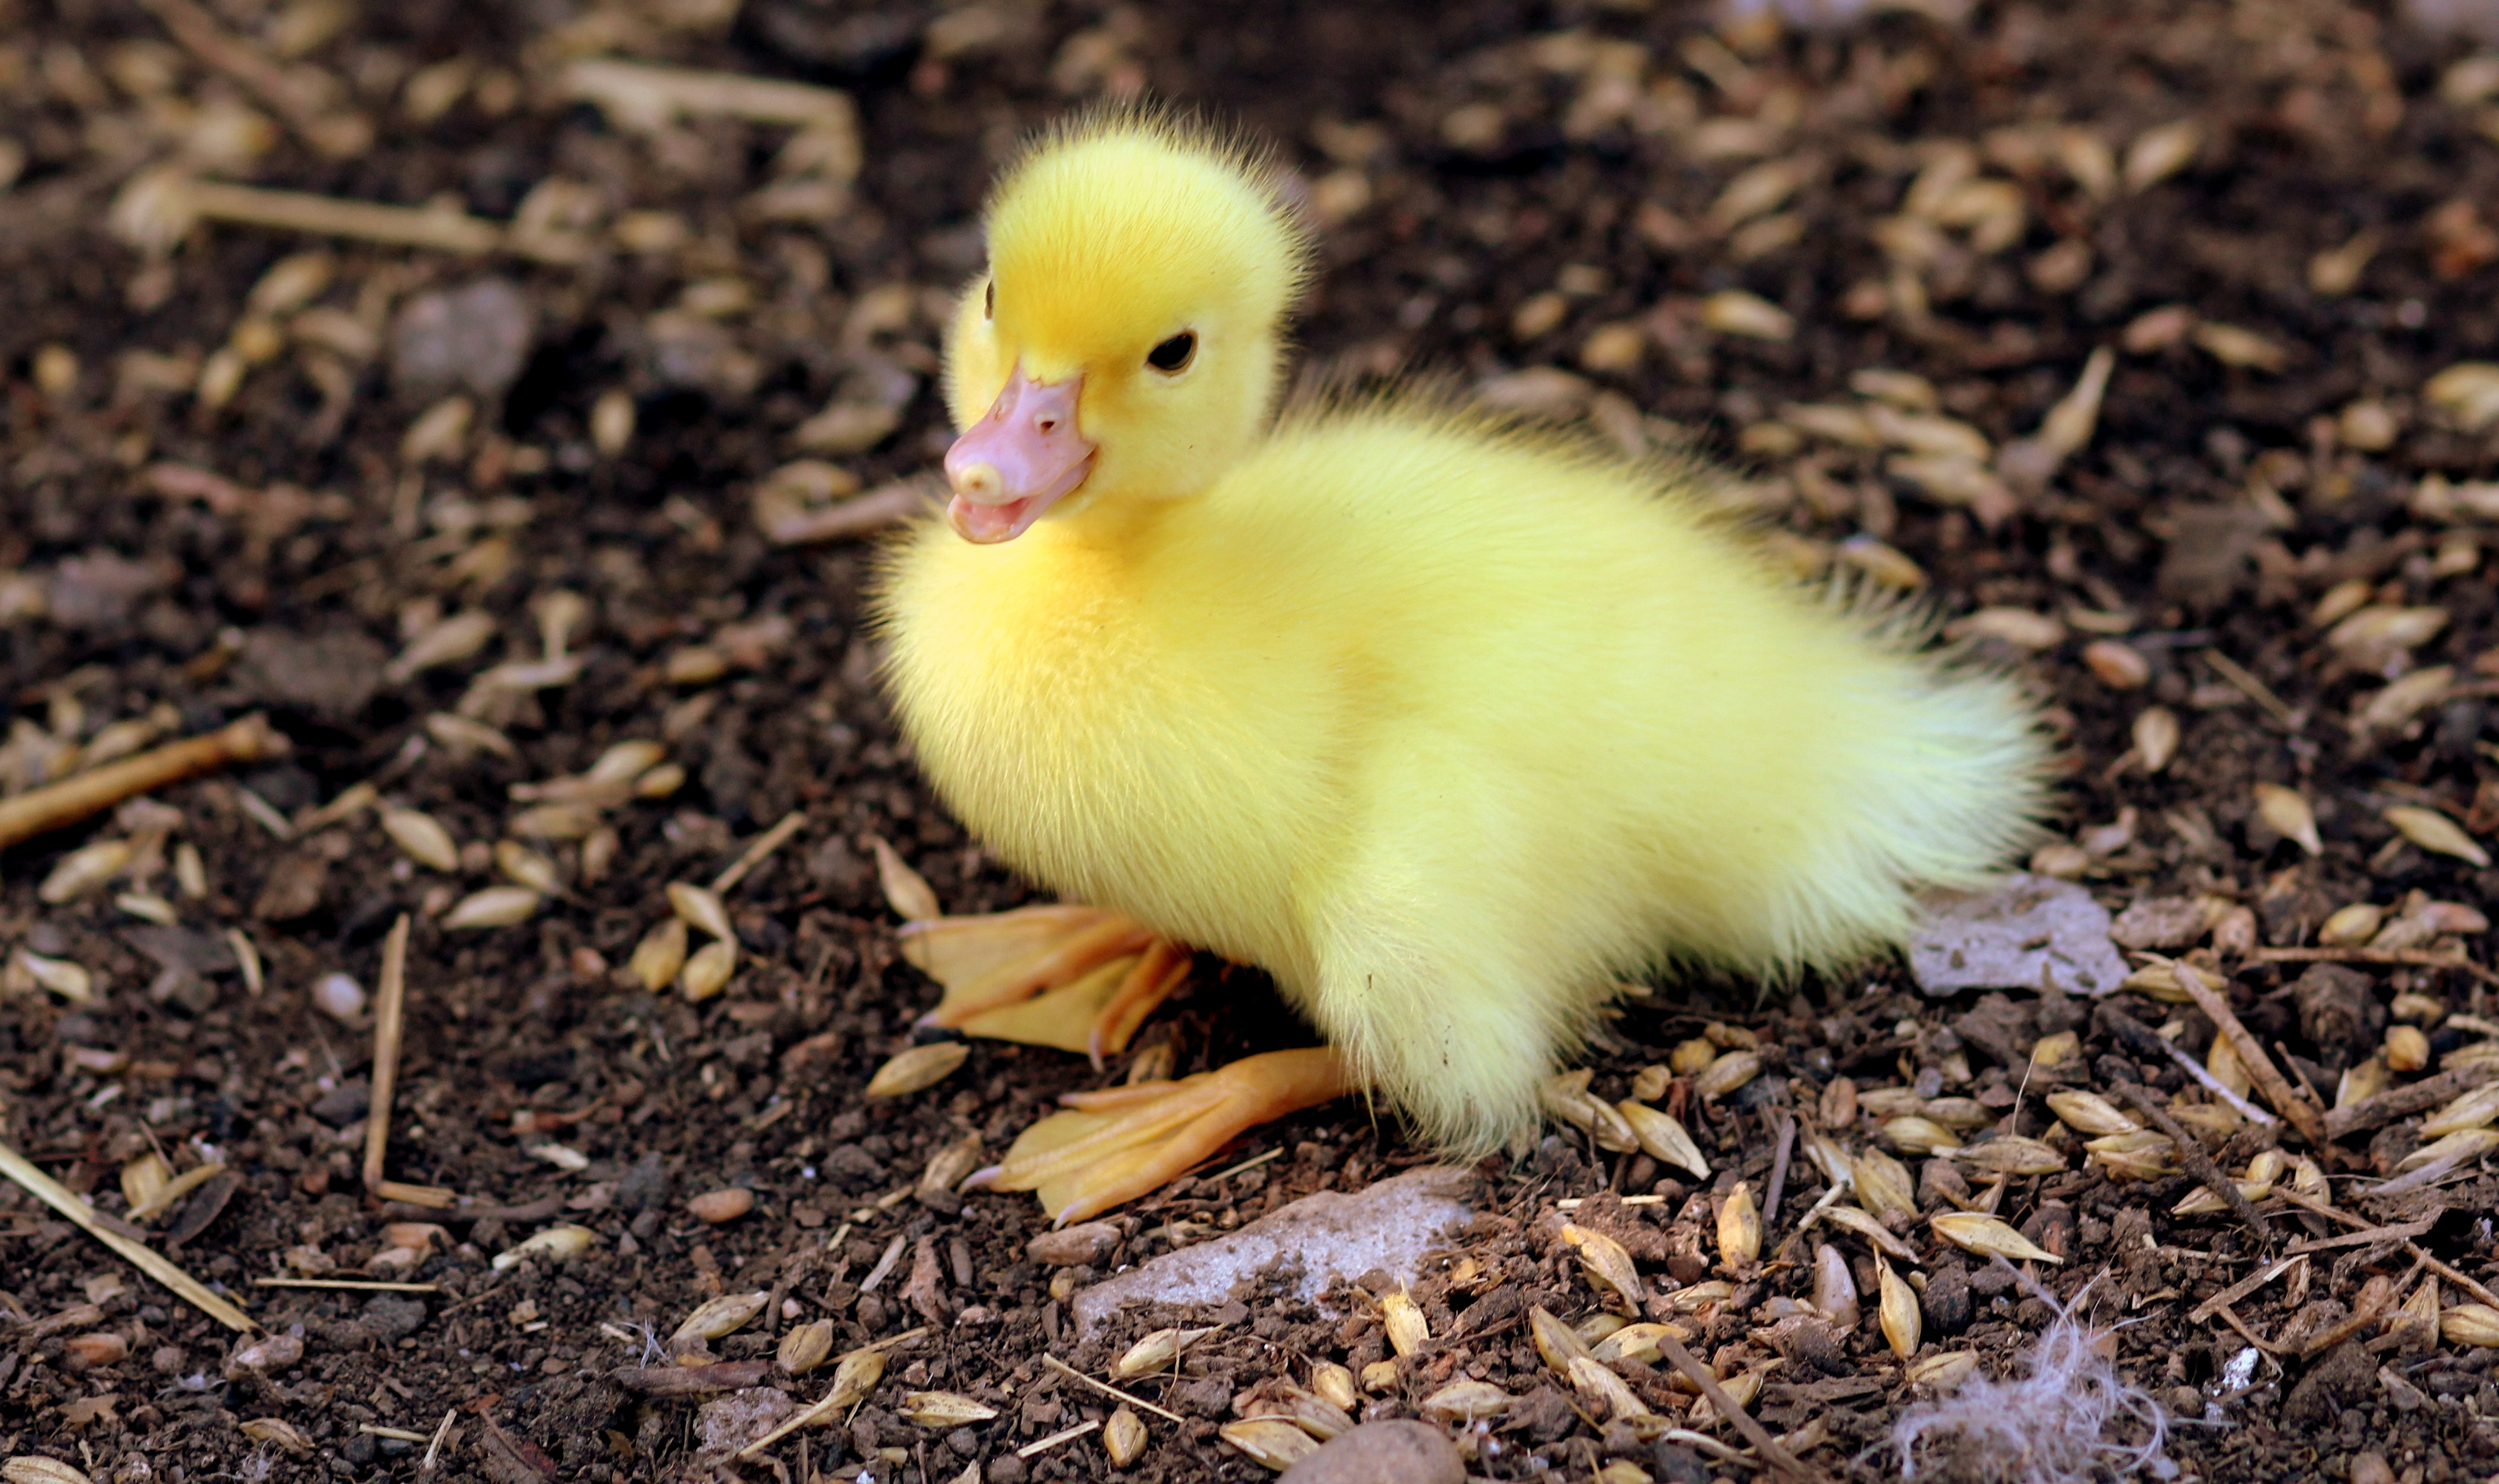
nature, bird, cute, wildlife, fluffy, beak, small, yellow, chicken, fauna, poultry, birds, duck, duckling, vertebrate, waterfowl, water bird, ducks geese and swans